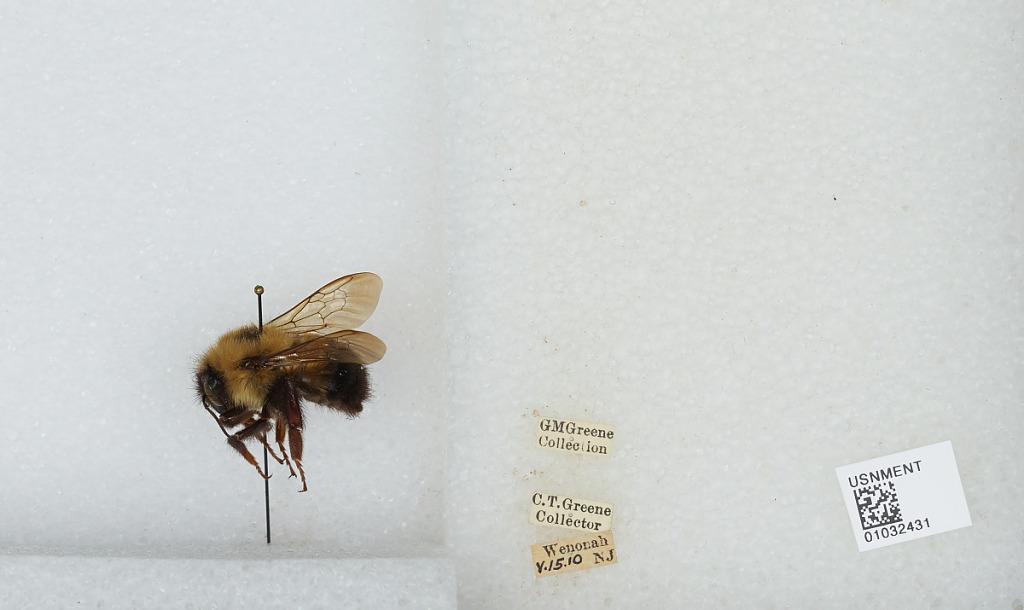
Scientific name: Bombus (Pyrobombus) vagans vagans Smith
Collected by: C. Greene
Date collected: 1910-5-15
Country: United States
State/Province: New Jersey
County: Gloucester
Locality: Wenonah
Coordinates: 39.7906, -75.1482